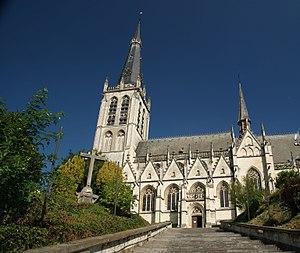
Eglise Notre-Dame
L'église Notre-Dame à Alsemberg, est une église catholique, lieu d'un pèlerinage en l'honneur de la Vierge Marie.